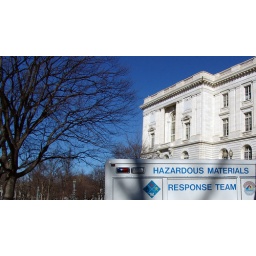
Hazardous Materials Response Team truck parked outside a Senate office building in Washington, DC.